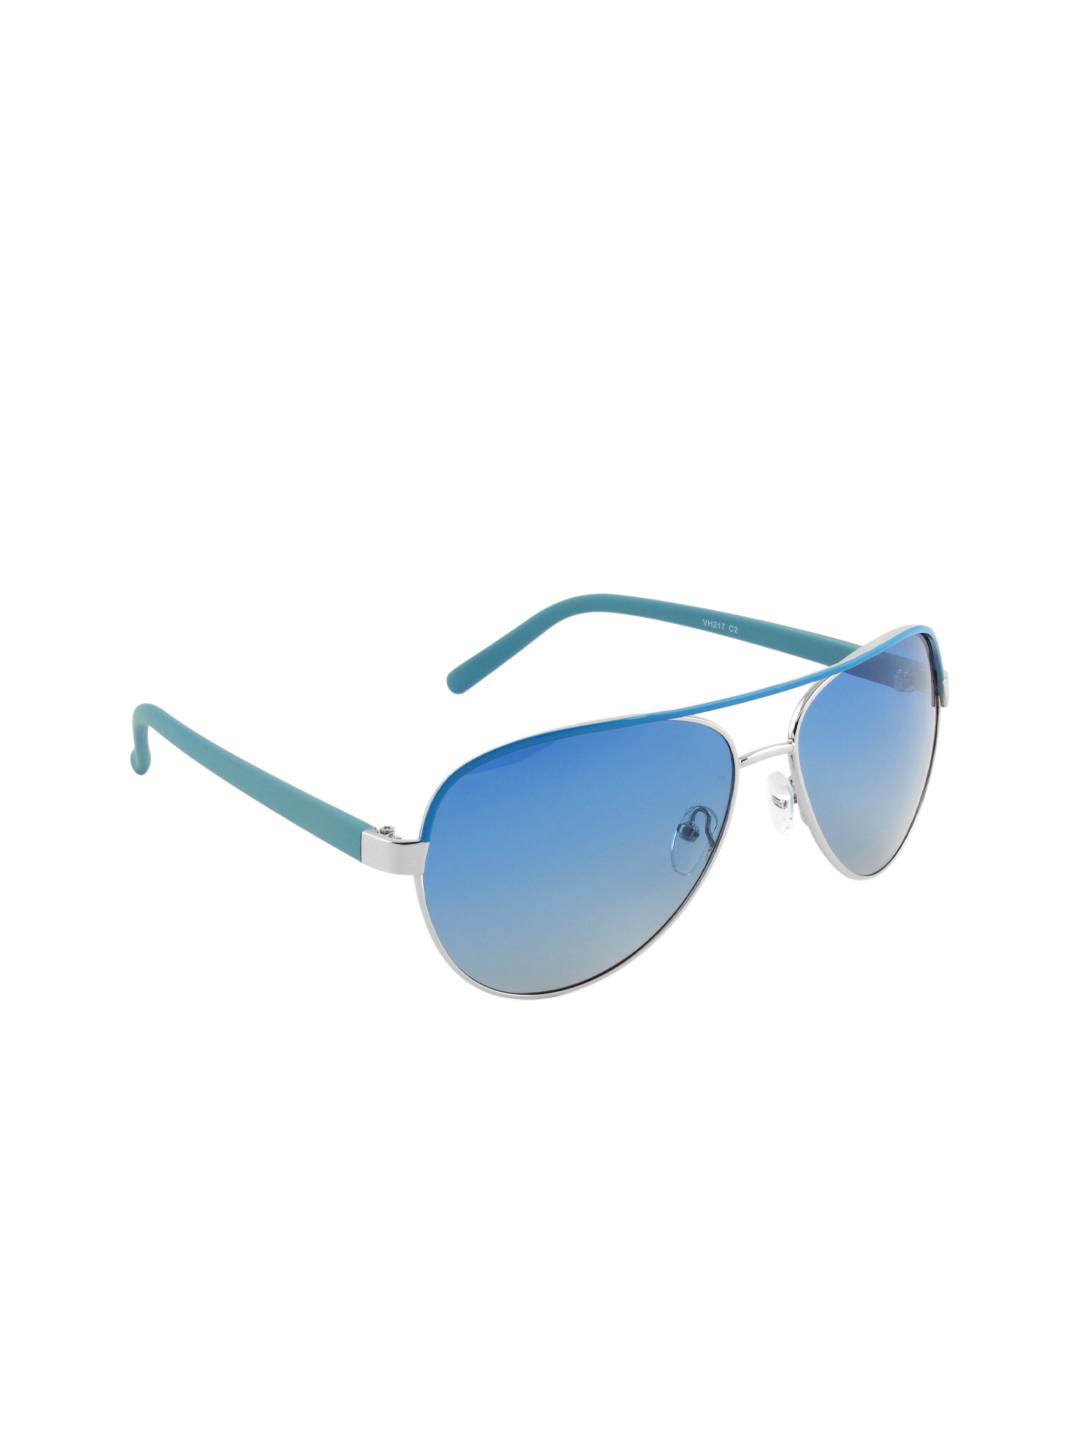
Van Heusen Unisex Blue Aviator Sunglasses VH217-C2
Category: Accessories / Eyewear / Sunglasses
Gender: Unisex
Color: Silver
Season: Winter 2016
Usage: Casual